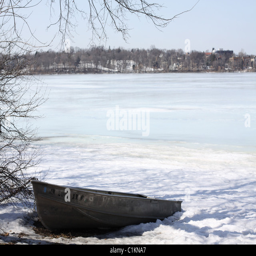
a boat stuck in frozen water